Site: brandenburg
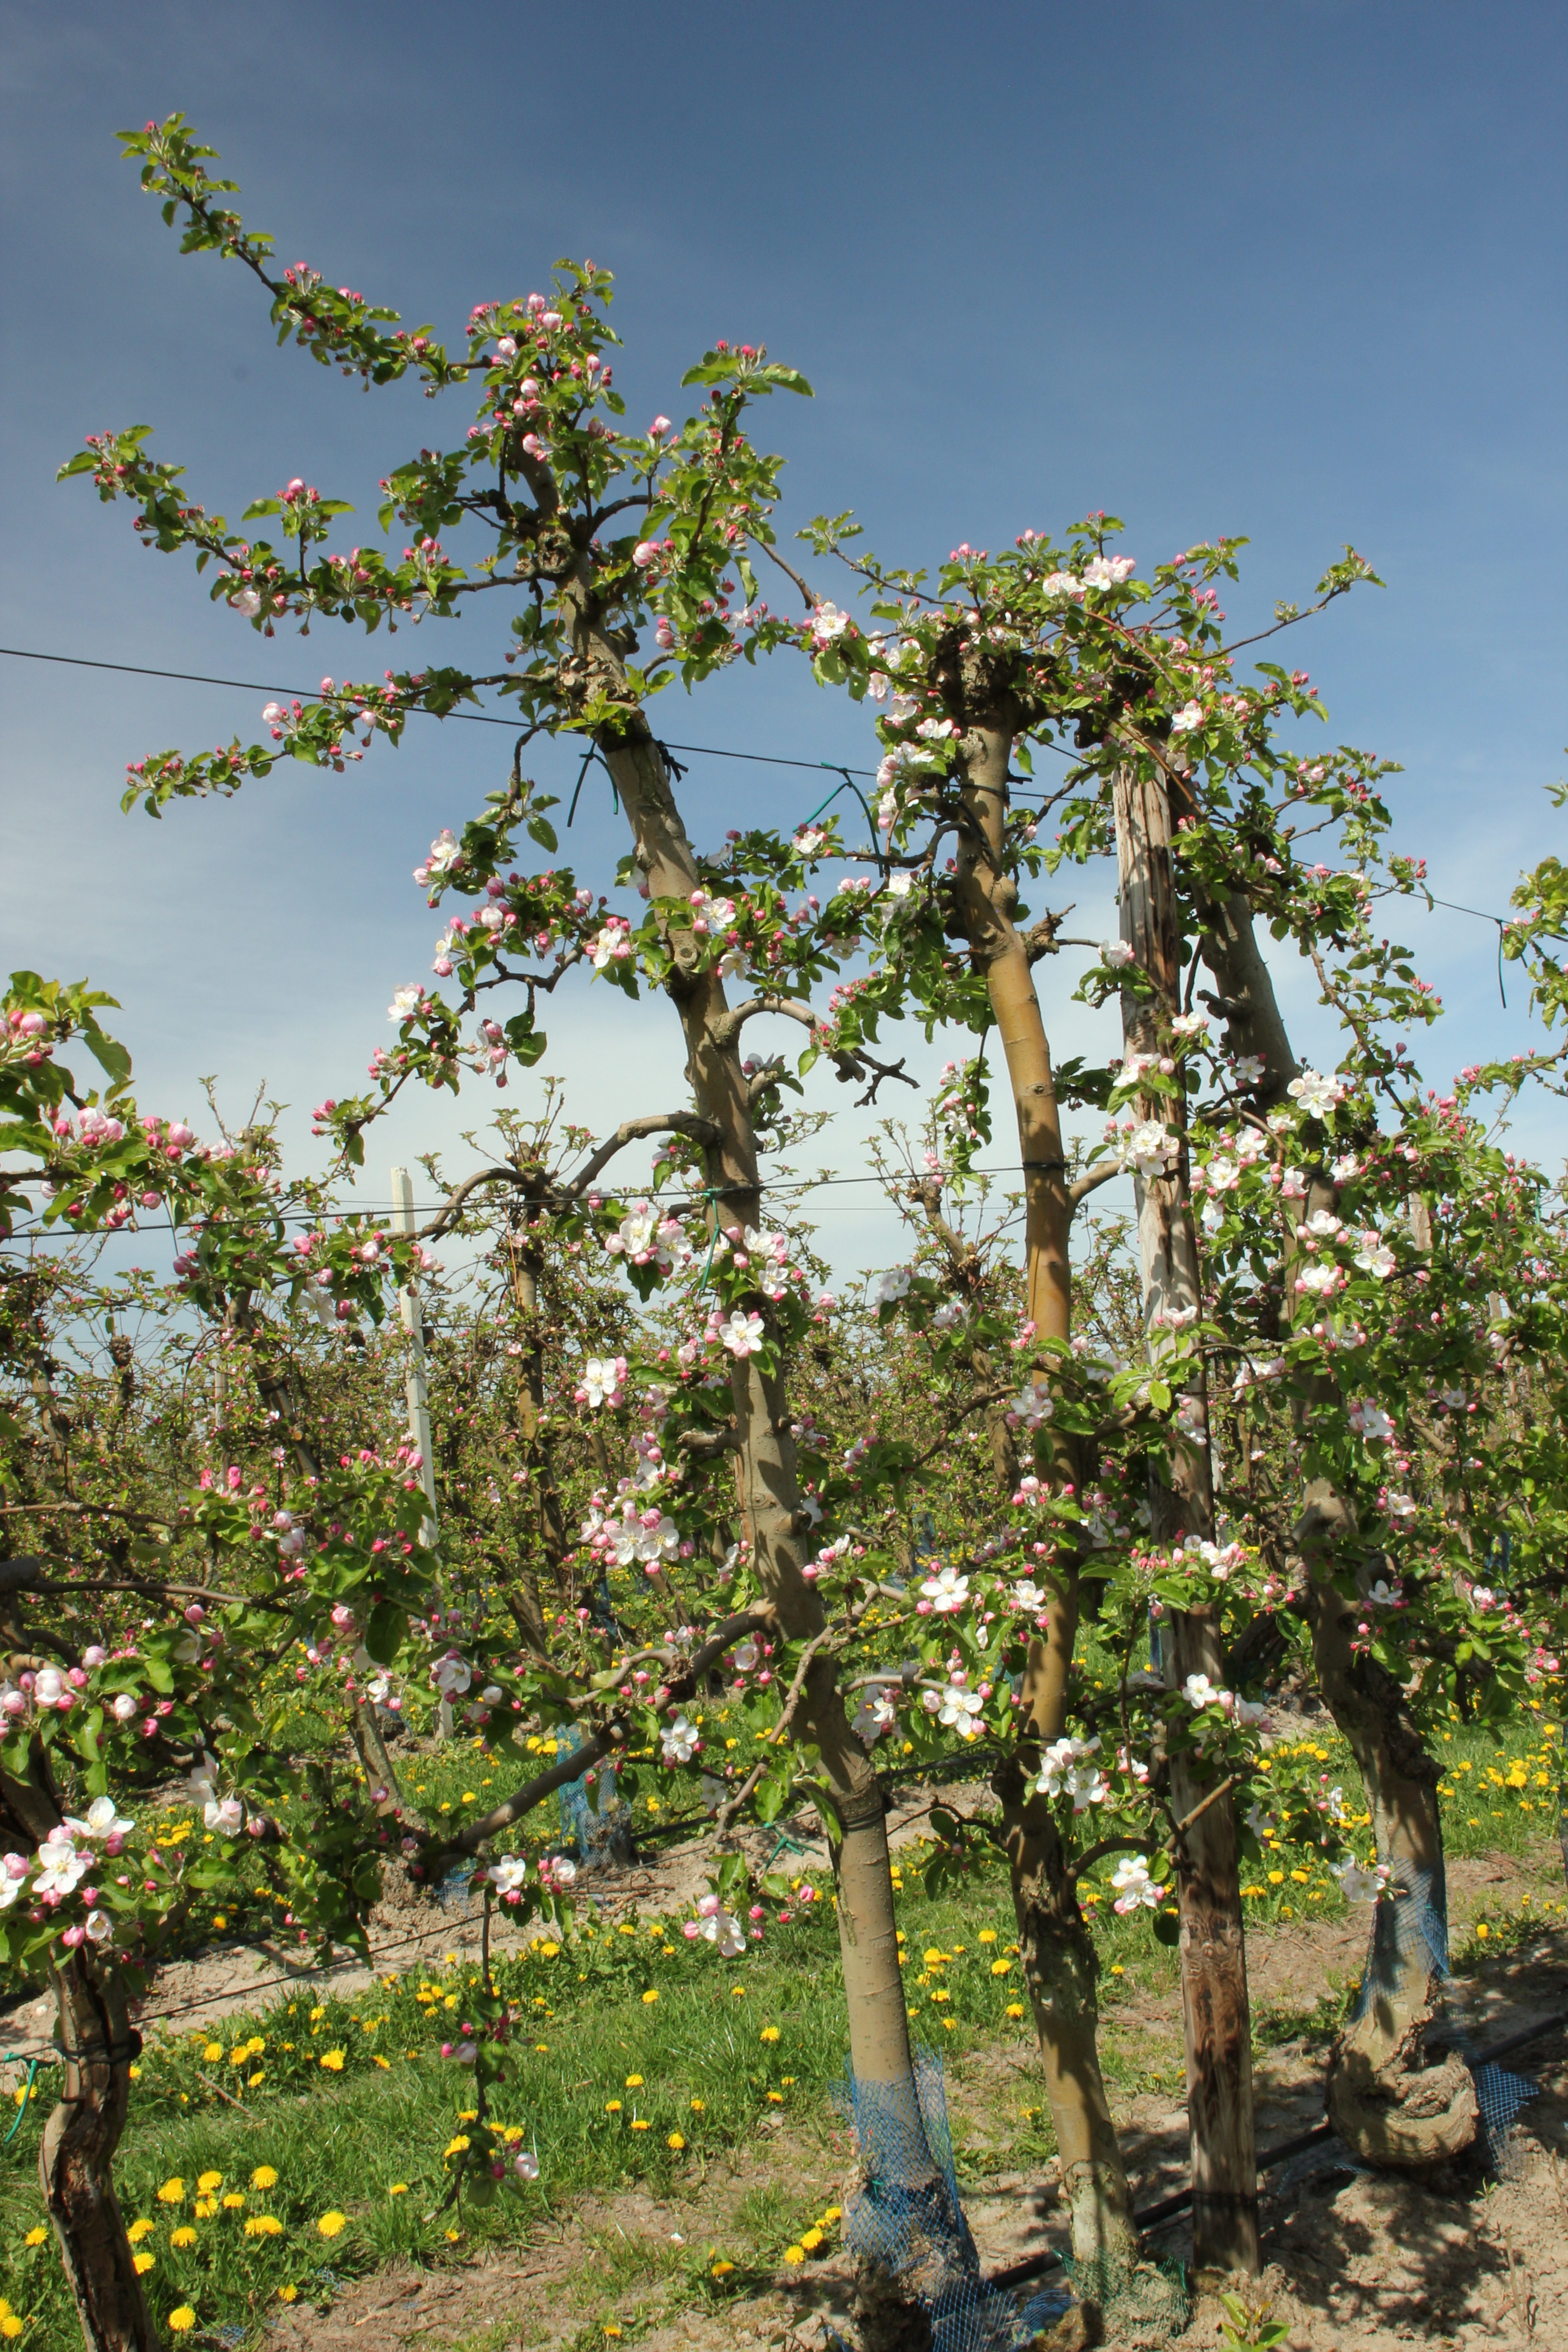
Growth stage (BBCH 57): Inflorescence emergence